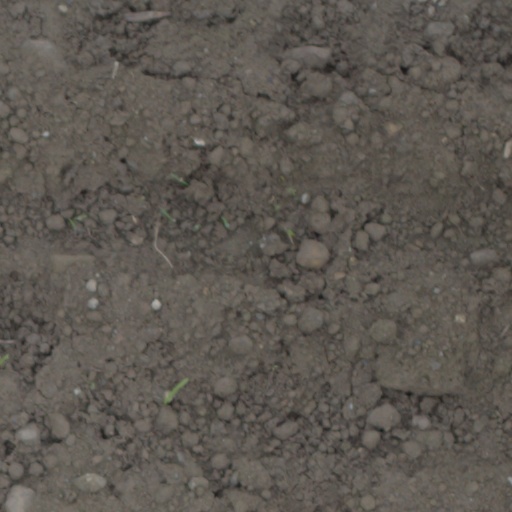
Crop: wheat